Dark Blue (TV series)

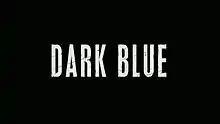

Dark Blue is an American crime drama television series that premiered on TNT on July 15, 2009 and ended its run on September 15, 2010. The series is set in Los Angeles and revolves around Carter Shaw (Dylan McDermott), the leader of an undercover unit. Shaw is an officer who has dedicated his life to taking down the worst criminals in L.A., and this dedication has cost him his marriage. His team includes Ty Curtis, a newlywed who struggles between his job and his new life; Dean Bendis, an officer who is so deep in his undercover role that his team is no longer sure which side he is on; and Jaimie Allen, a green patrol cop recruited into the undercover unit because of her dark past and criminal skills. On November 16, 2010, TNT cancelled "Dark Blue" after two seasons.